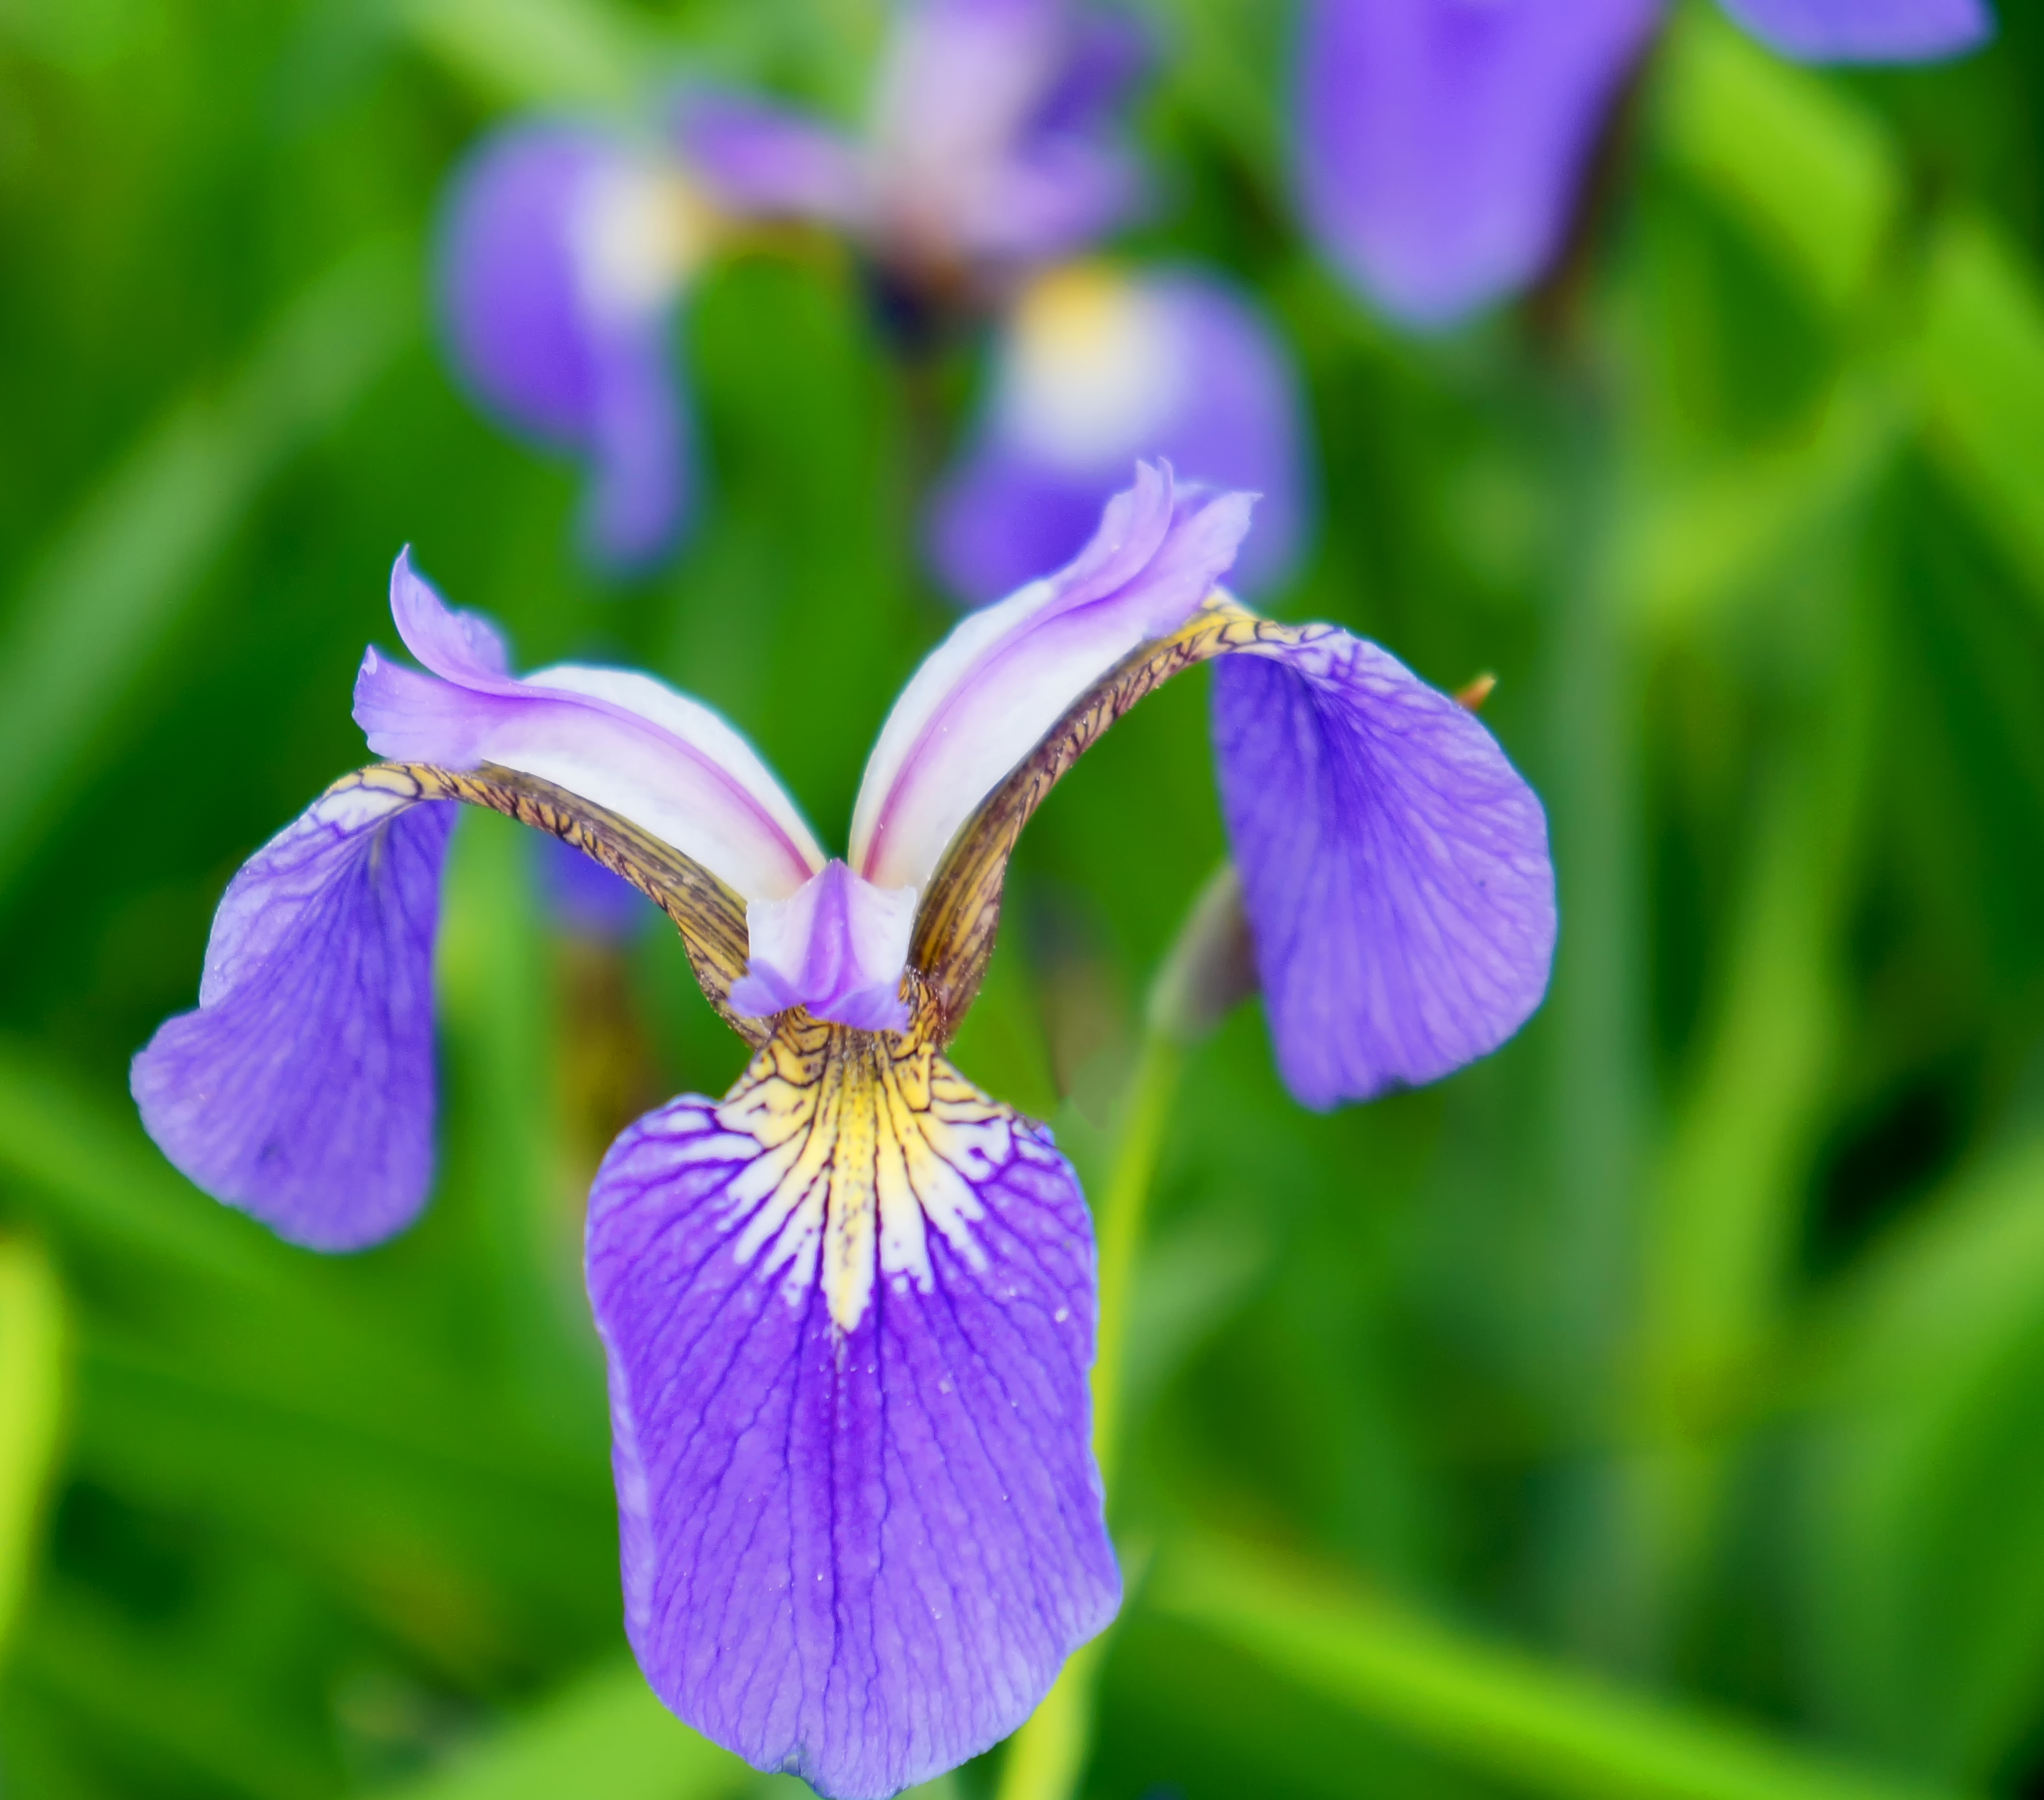
nature, flower, plant, iris versicolor, flora, green, iris, botany, land plant, violet family, flowering plant, eye, macro photography, dayflower family, petal, viola, wildflower, iris family, plant stem, dayflower